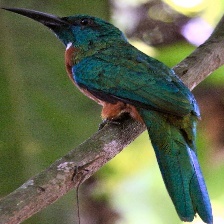
Species: GREAT JACAMAR
Scientific name: JACAMEROPS AUREUS